University of Guelph

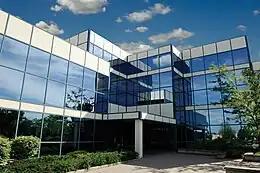
The university's Research Park Centre

Originally built in the 1940s and expanded in the 1950s, the W.F. Mitchell Athletic Centre was upgraded and expanded to keep up with university and community's needs in the fall of 2016. After a student referendum in 2010, students choose to contribute $45 million to the innovation of the W.F Mitchell Athletic Centre. One of the major focuses on the new building was being able to accommodate the growth in Guelph's population since the 1950s. The new 170,000-square-foot Athletic Centre serves as an all purpose building, supporting students, athletes, and the public in a variety of new spaces such as a 22,000-square-foot fitness room, multiple gymnasiums, and a rock-climbing wall.